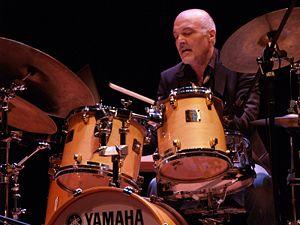
Aldo Romano est un batteur et, dans une moindre mesure, chanteur de jazz italien né à Belluno le 16 janvier 1941 et émigré très jeune en France avec ses parents.
Carnet de routes est un album-concept de jazz regroupant Aldo Romano, Louis Sclavis, Henri Texier et le photographe Guy Le Querrec – l'inspirateur du projet et membre à part entière de l'album – composé en 1994-1995 et paru le 2 novembre 1995 sur le Label Bleu. Il est considéré comme un album majeur de l'histoire du jazz français et l'un de ses plus gros succès de vente.